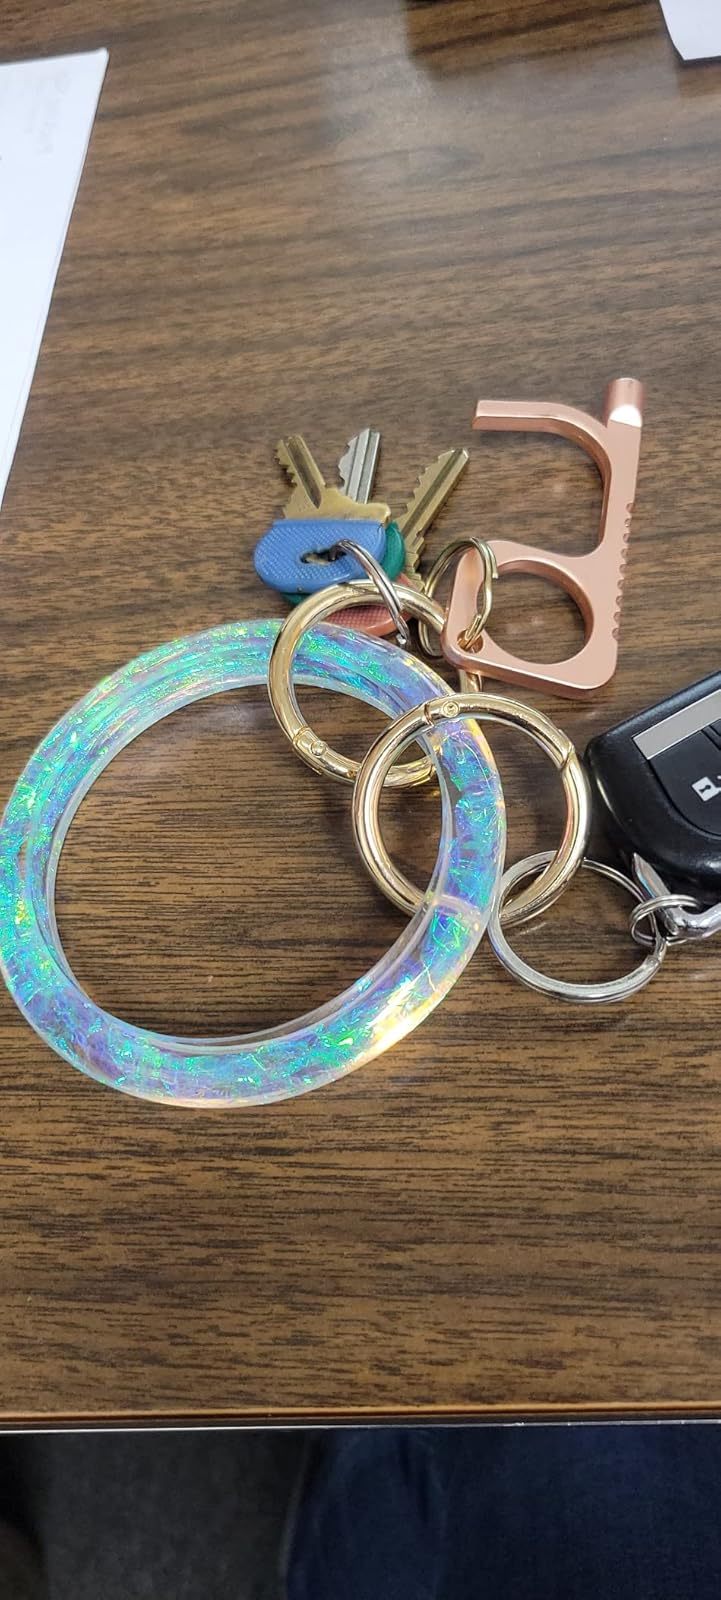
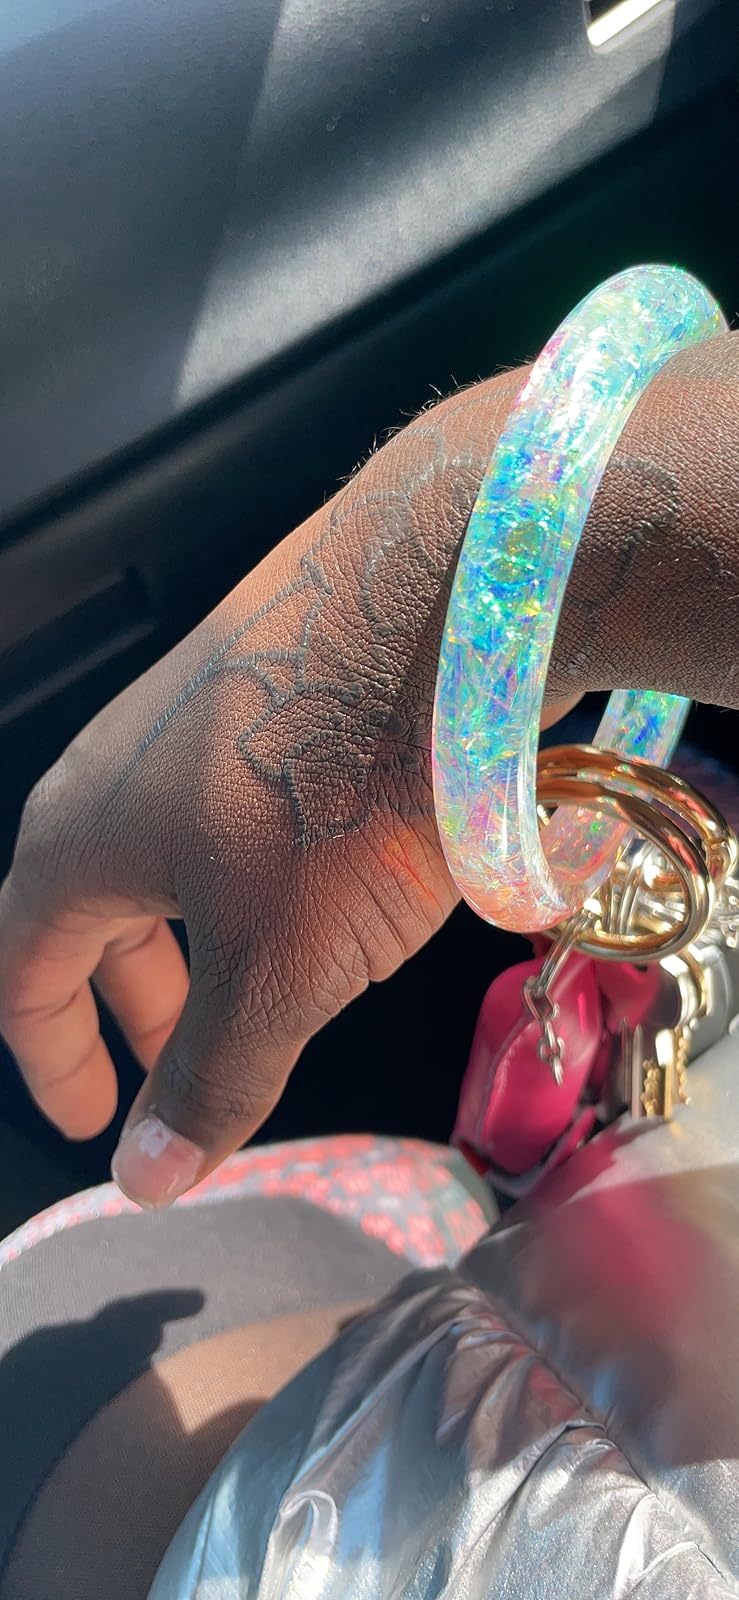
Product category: accessories_keychain
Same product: yes